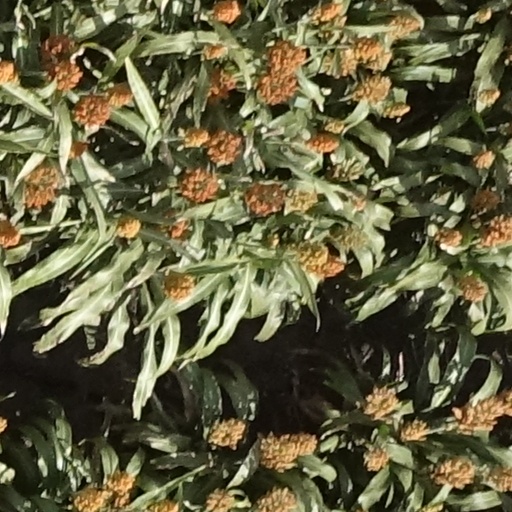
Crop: sorghum